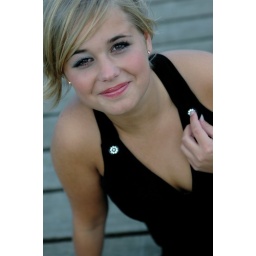
Pia in black dress